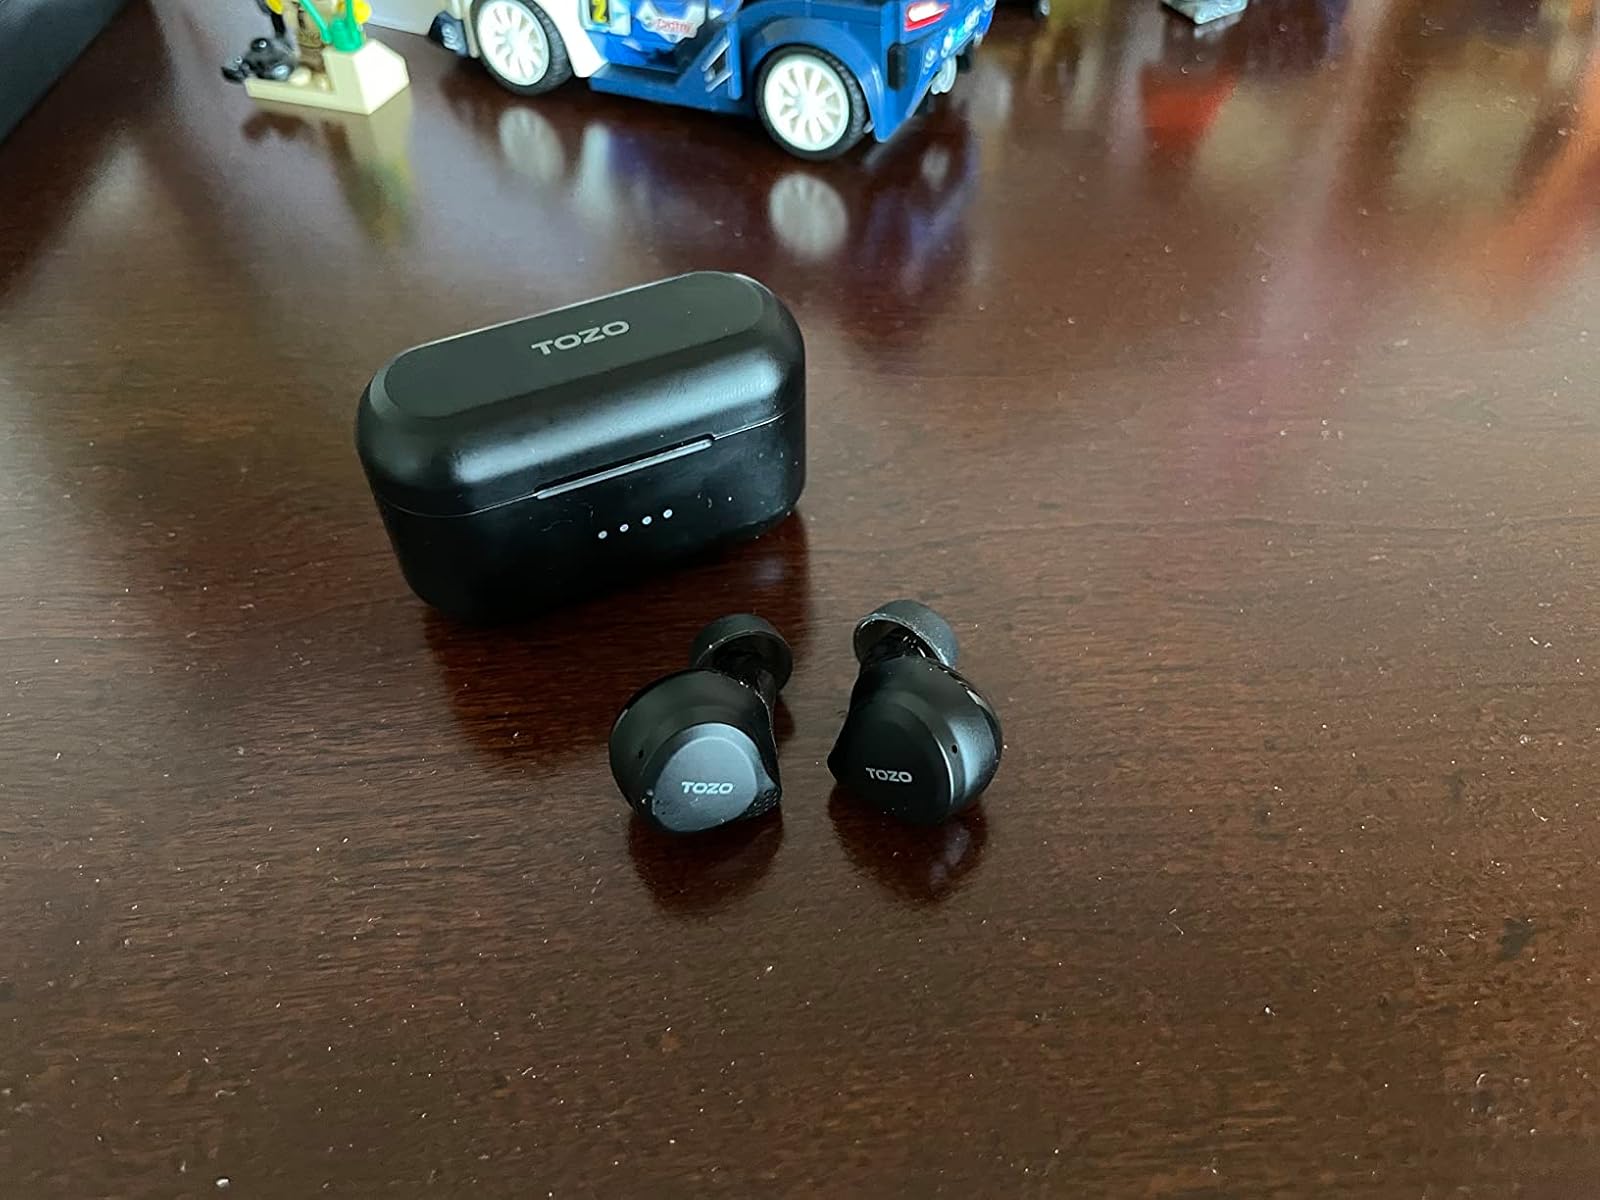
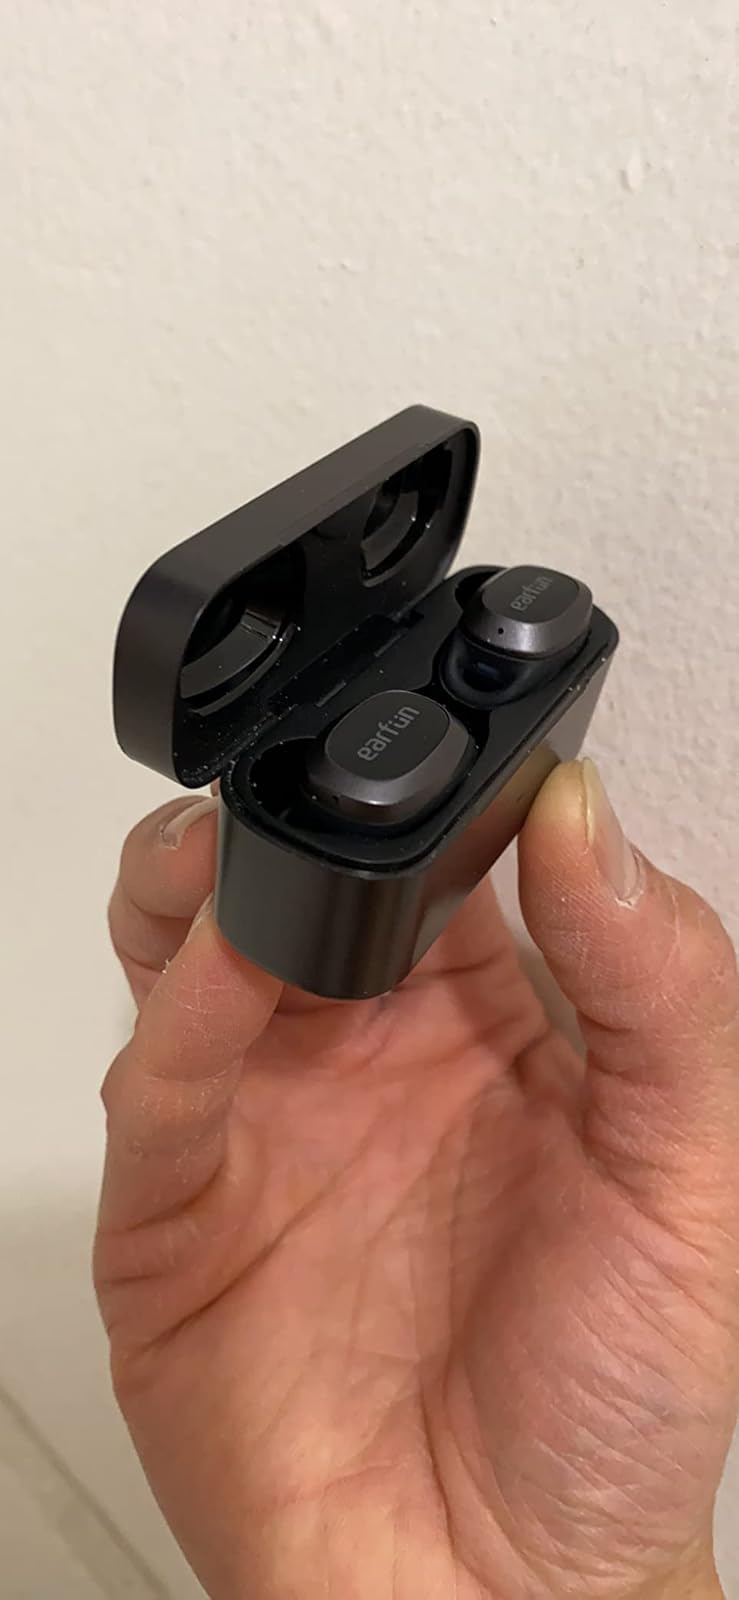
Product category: earbuds
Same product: no